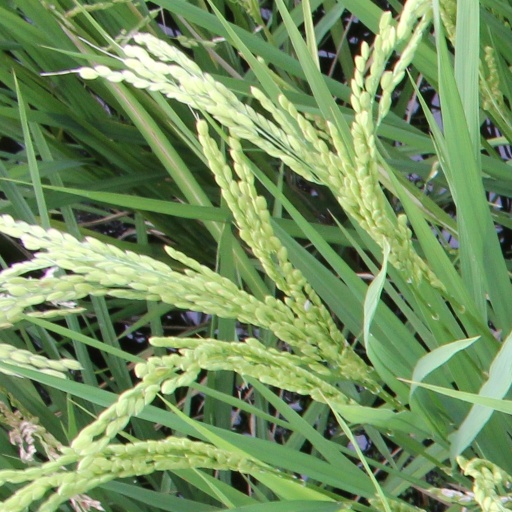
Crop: rice